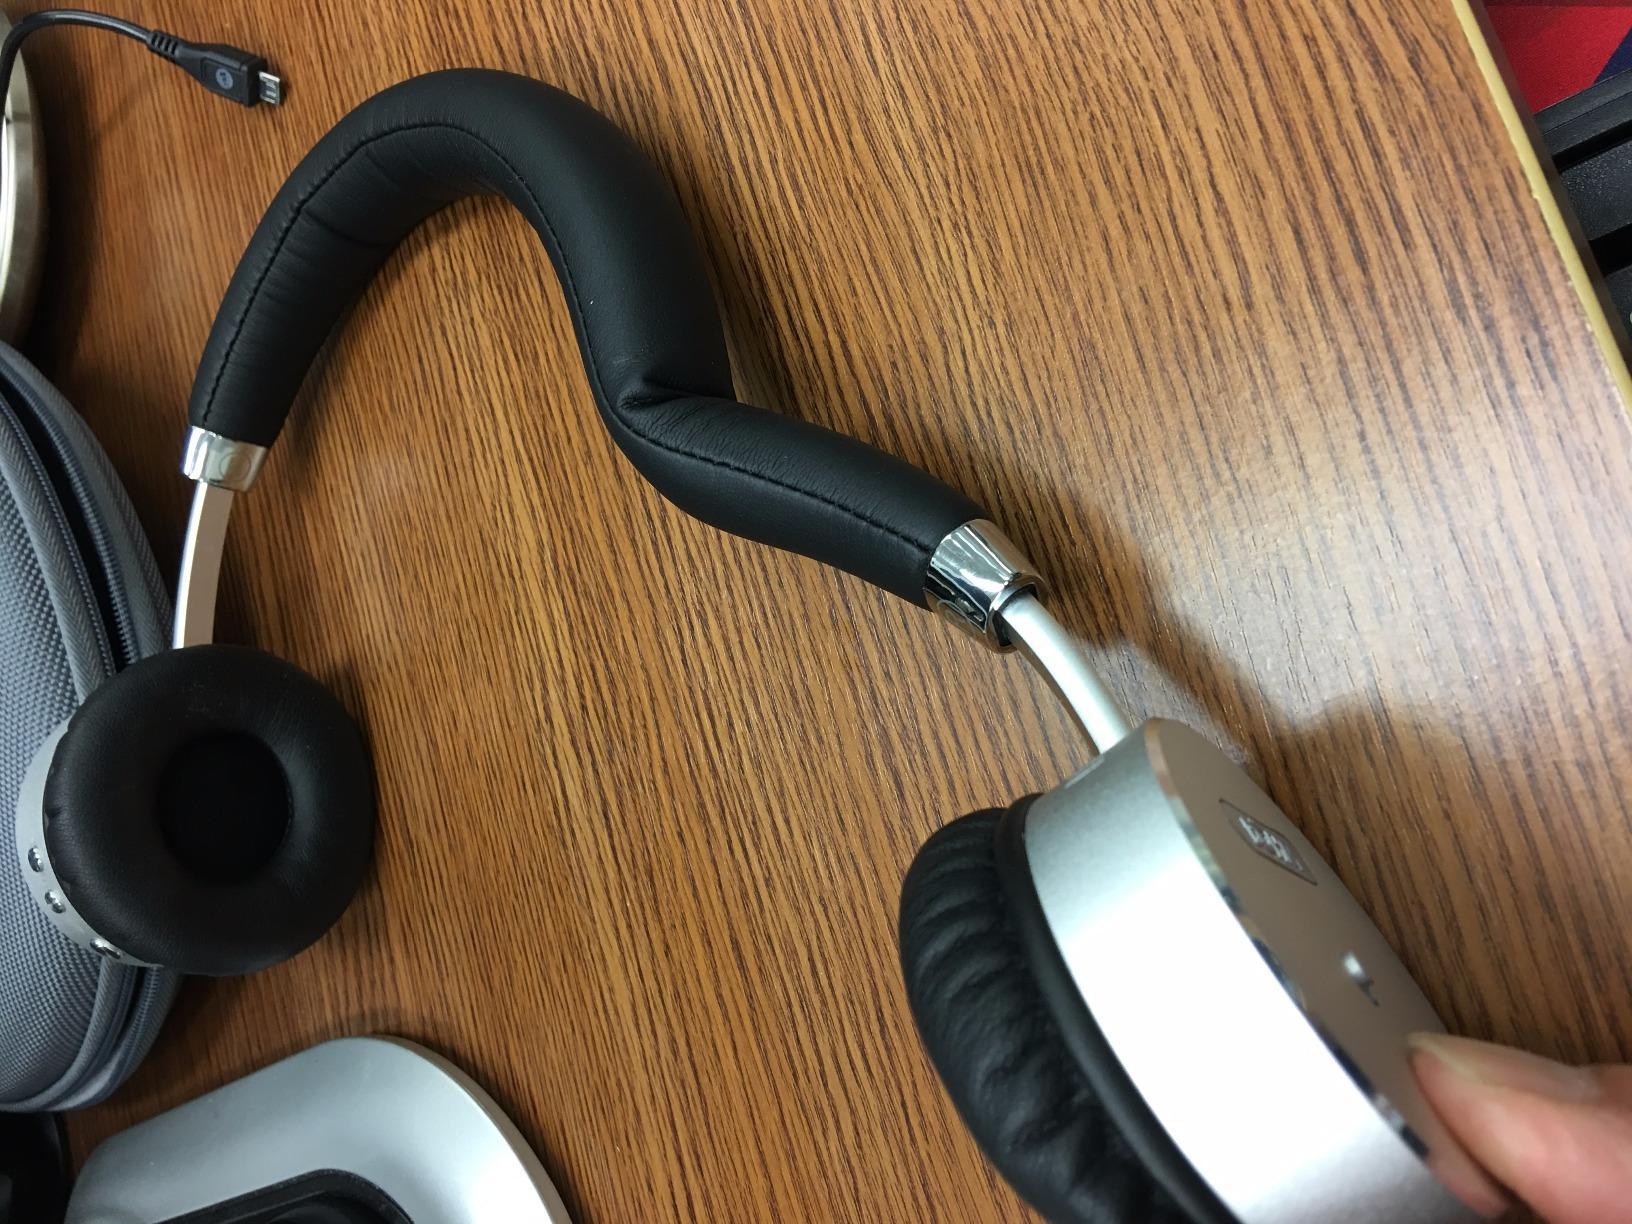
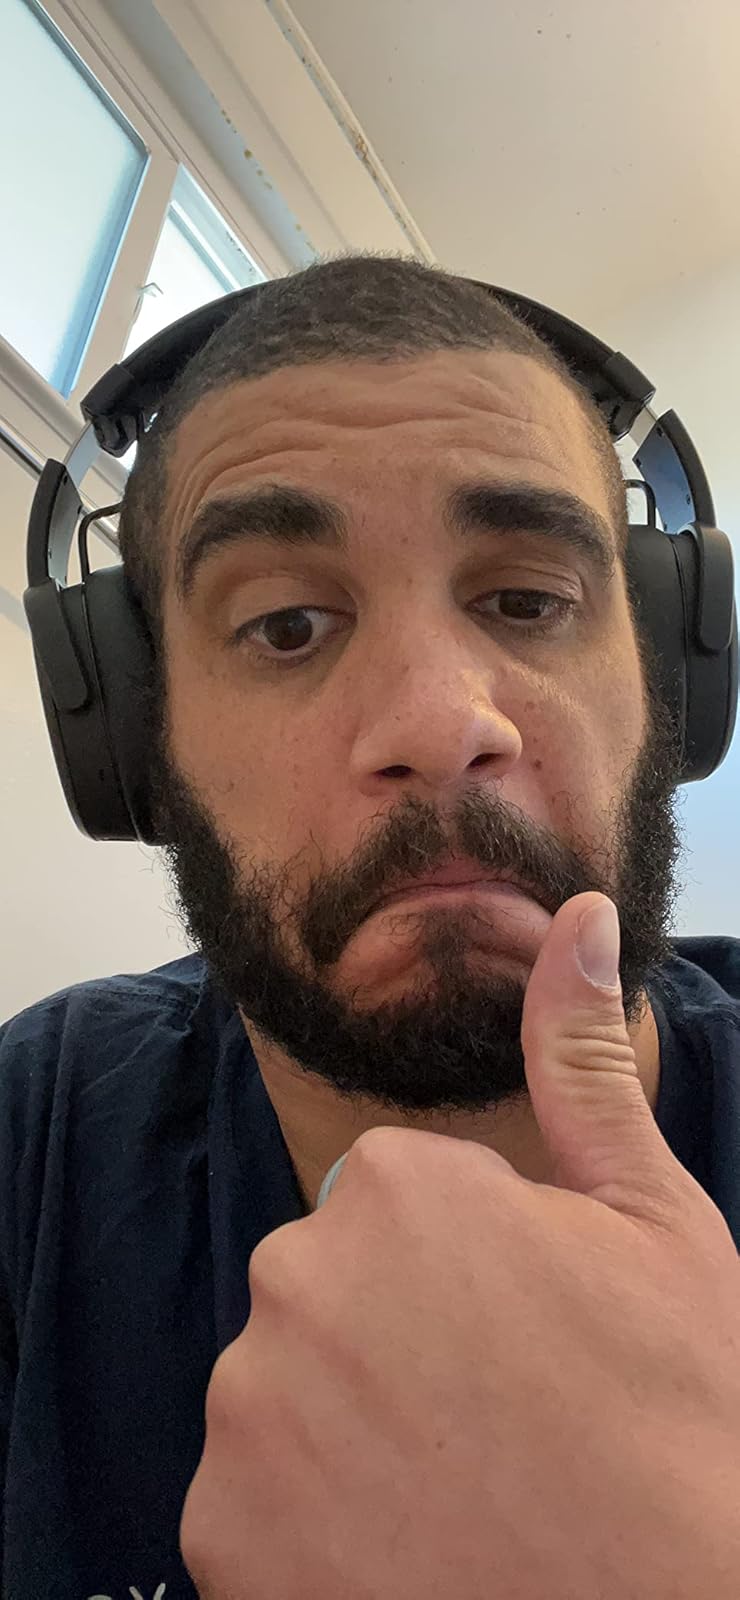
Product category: headphones
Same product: no